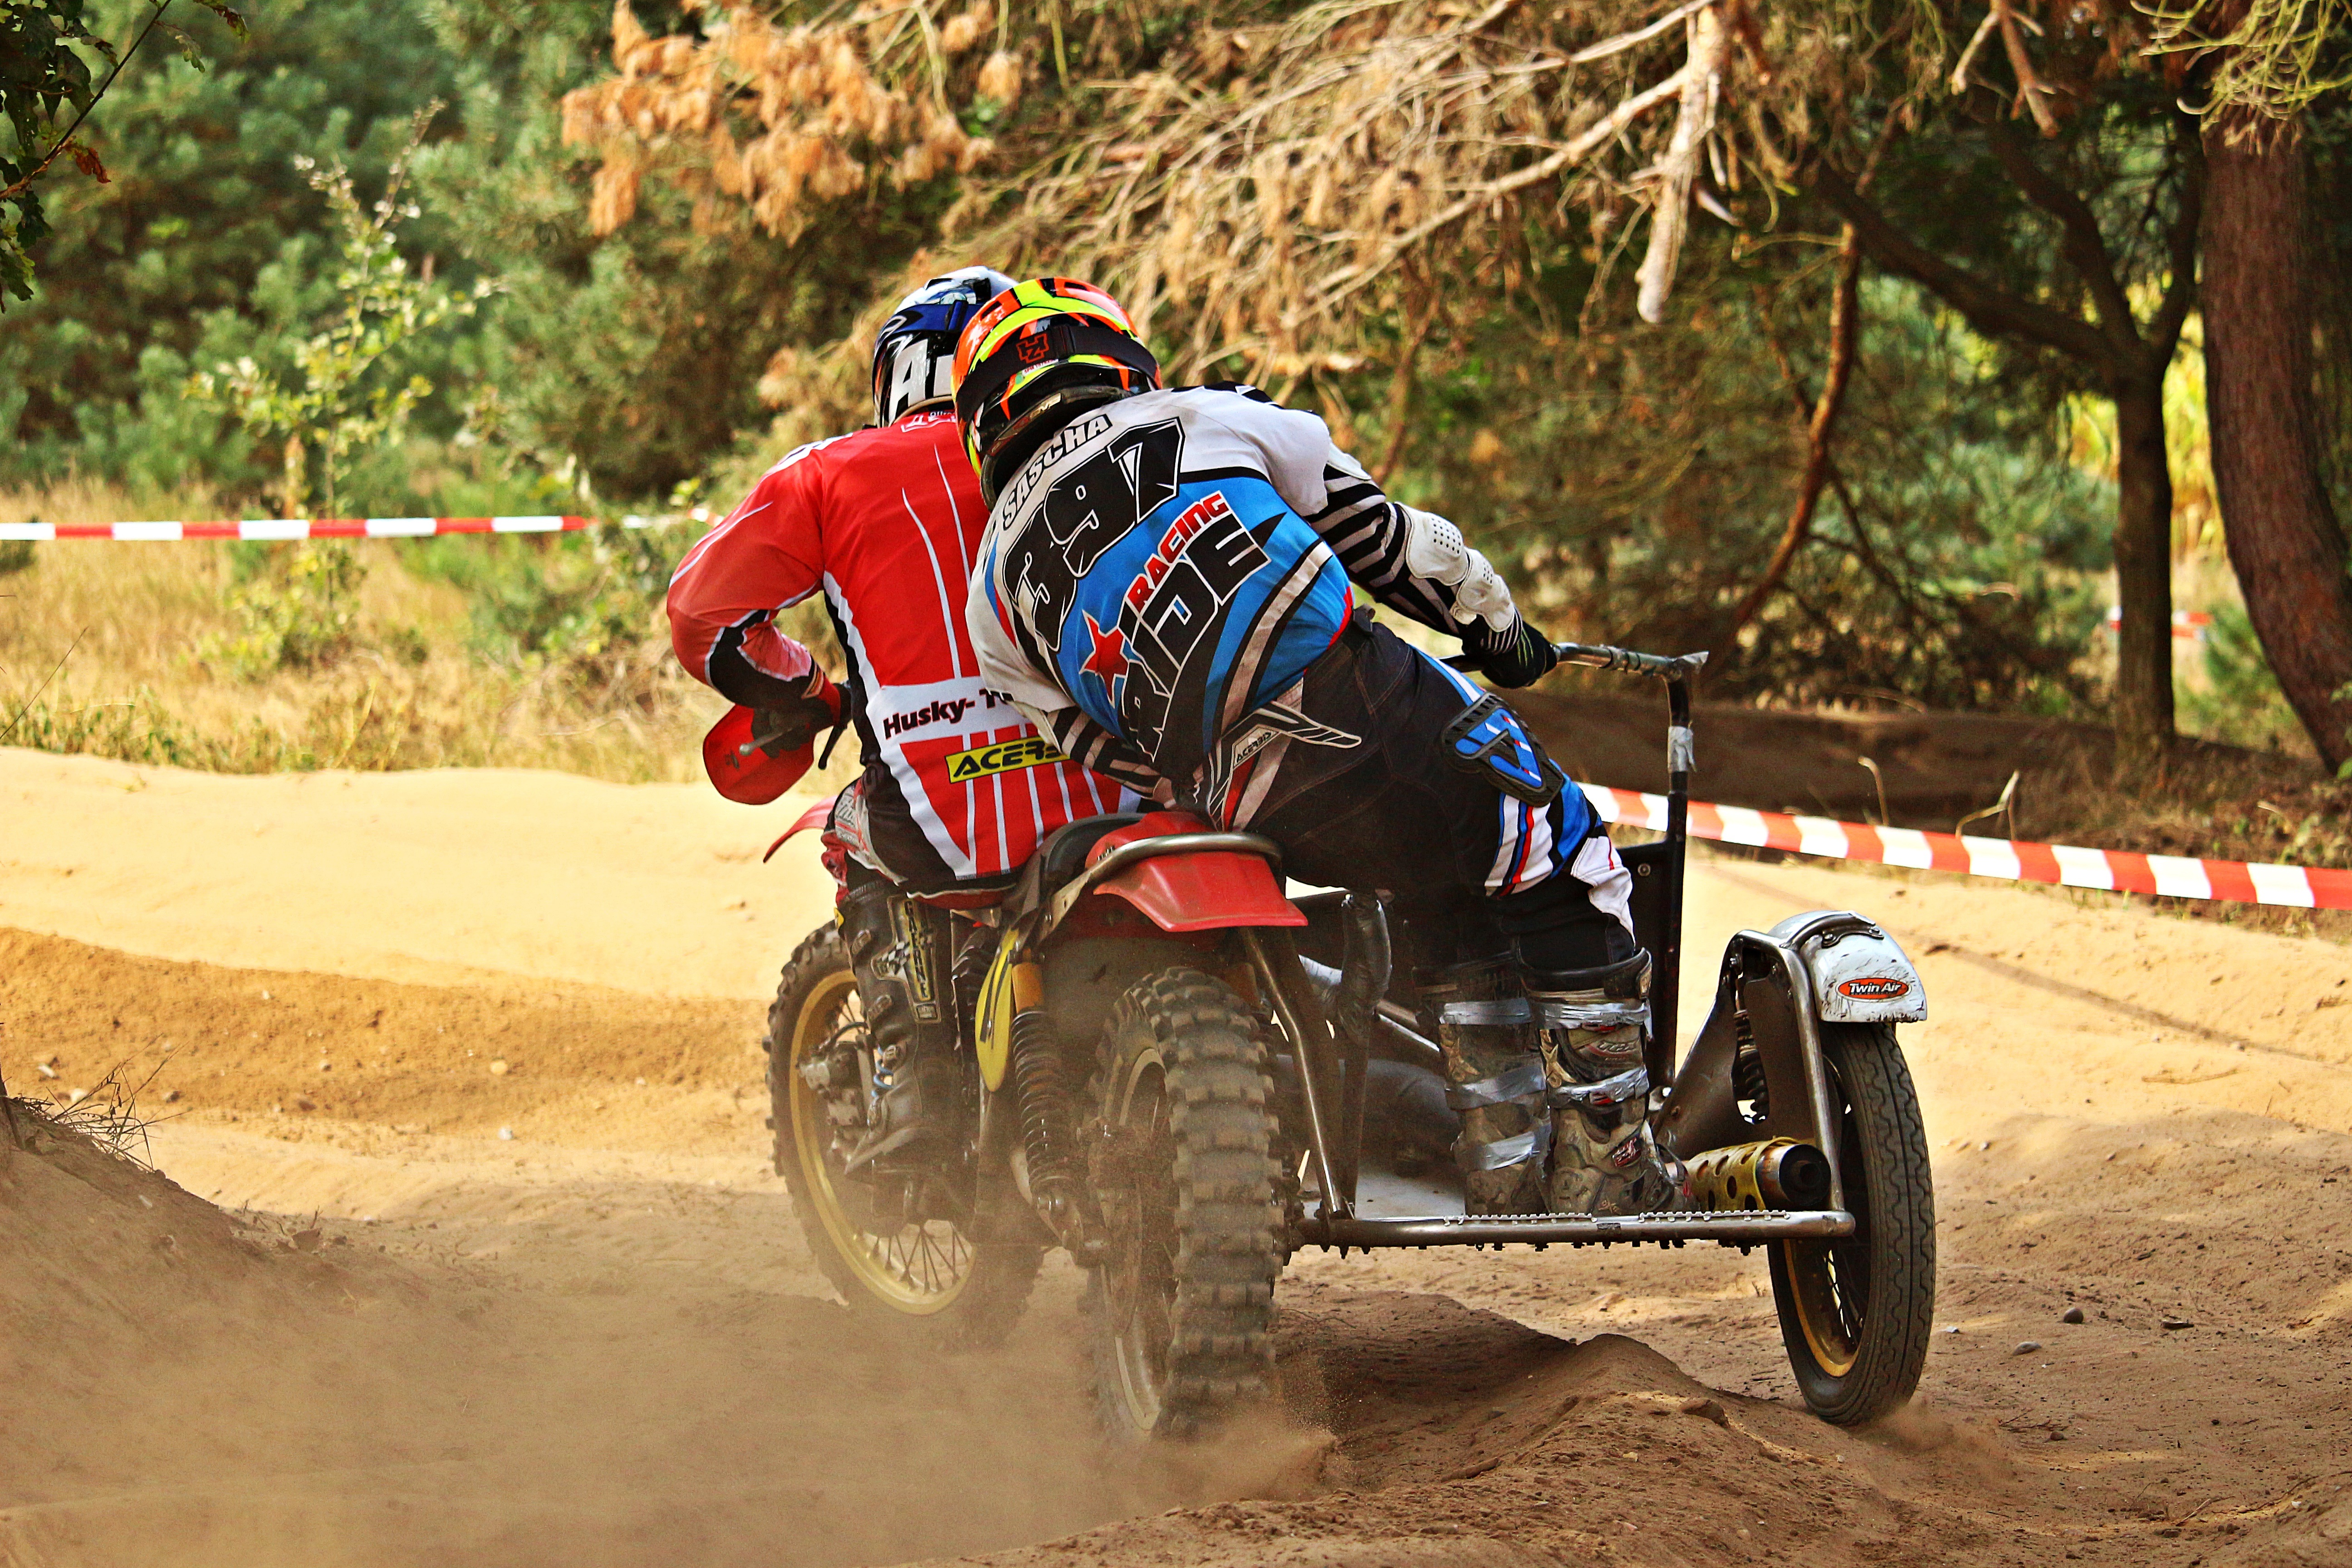
sand, vehicle, motorcycle, motocross, soil, cross, extreme sport, race, sports, racing, sidecar, motorsport, enduro, motocross ride, motorcycle sport, motorcycling, all terrain vehicle, motorcycle racing, off roading, stunt performer, endurocross, dirt track racing